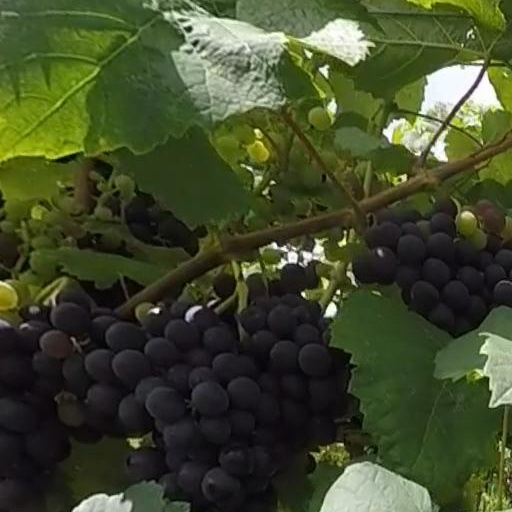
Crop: grape